Oru Vasantha Geetham

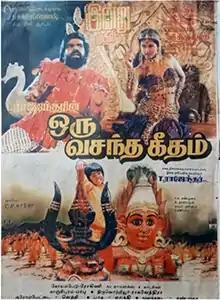
Poster

Oru Vasantha Geetham is a 1994 Indian Tamil-language film written and directed by T. Rajendar. Rajender himself appeared in the lead role with Gautami. The film was released on 4 May 1994.